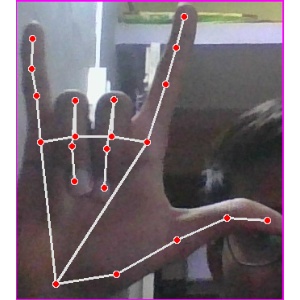
अक्षर: व